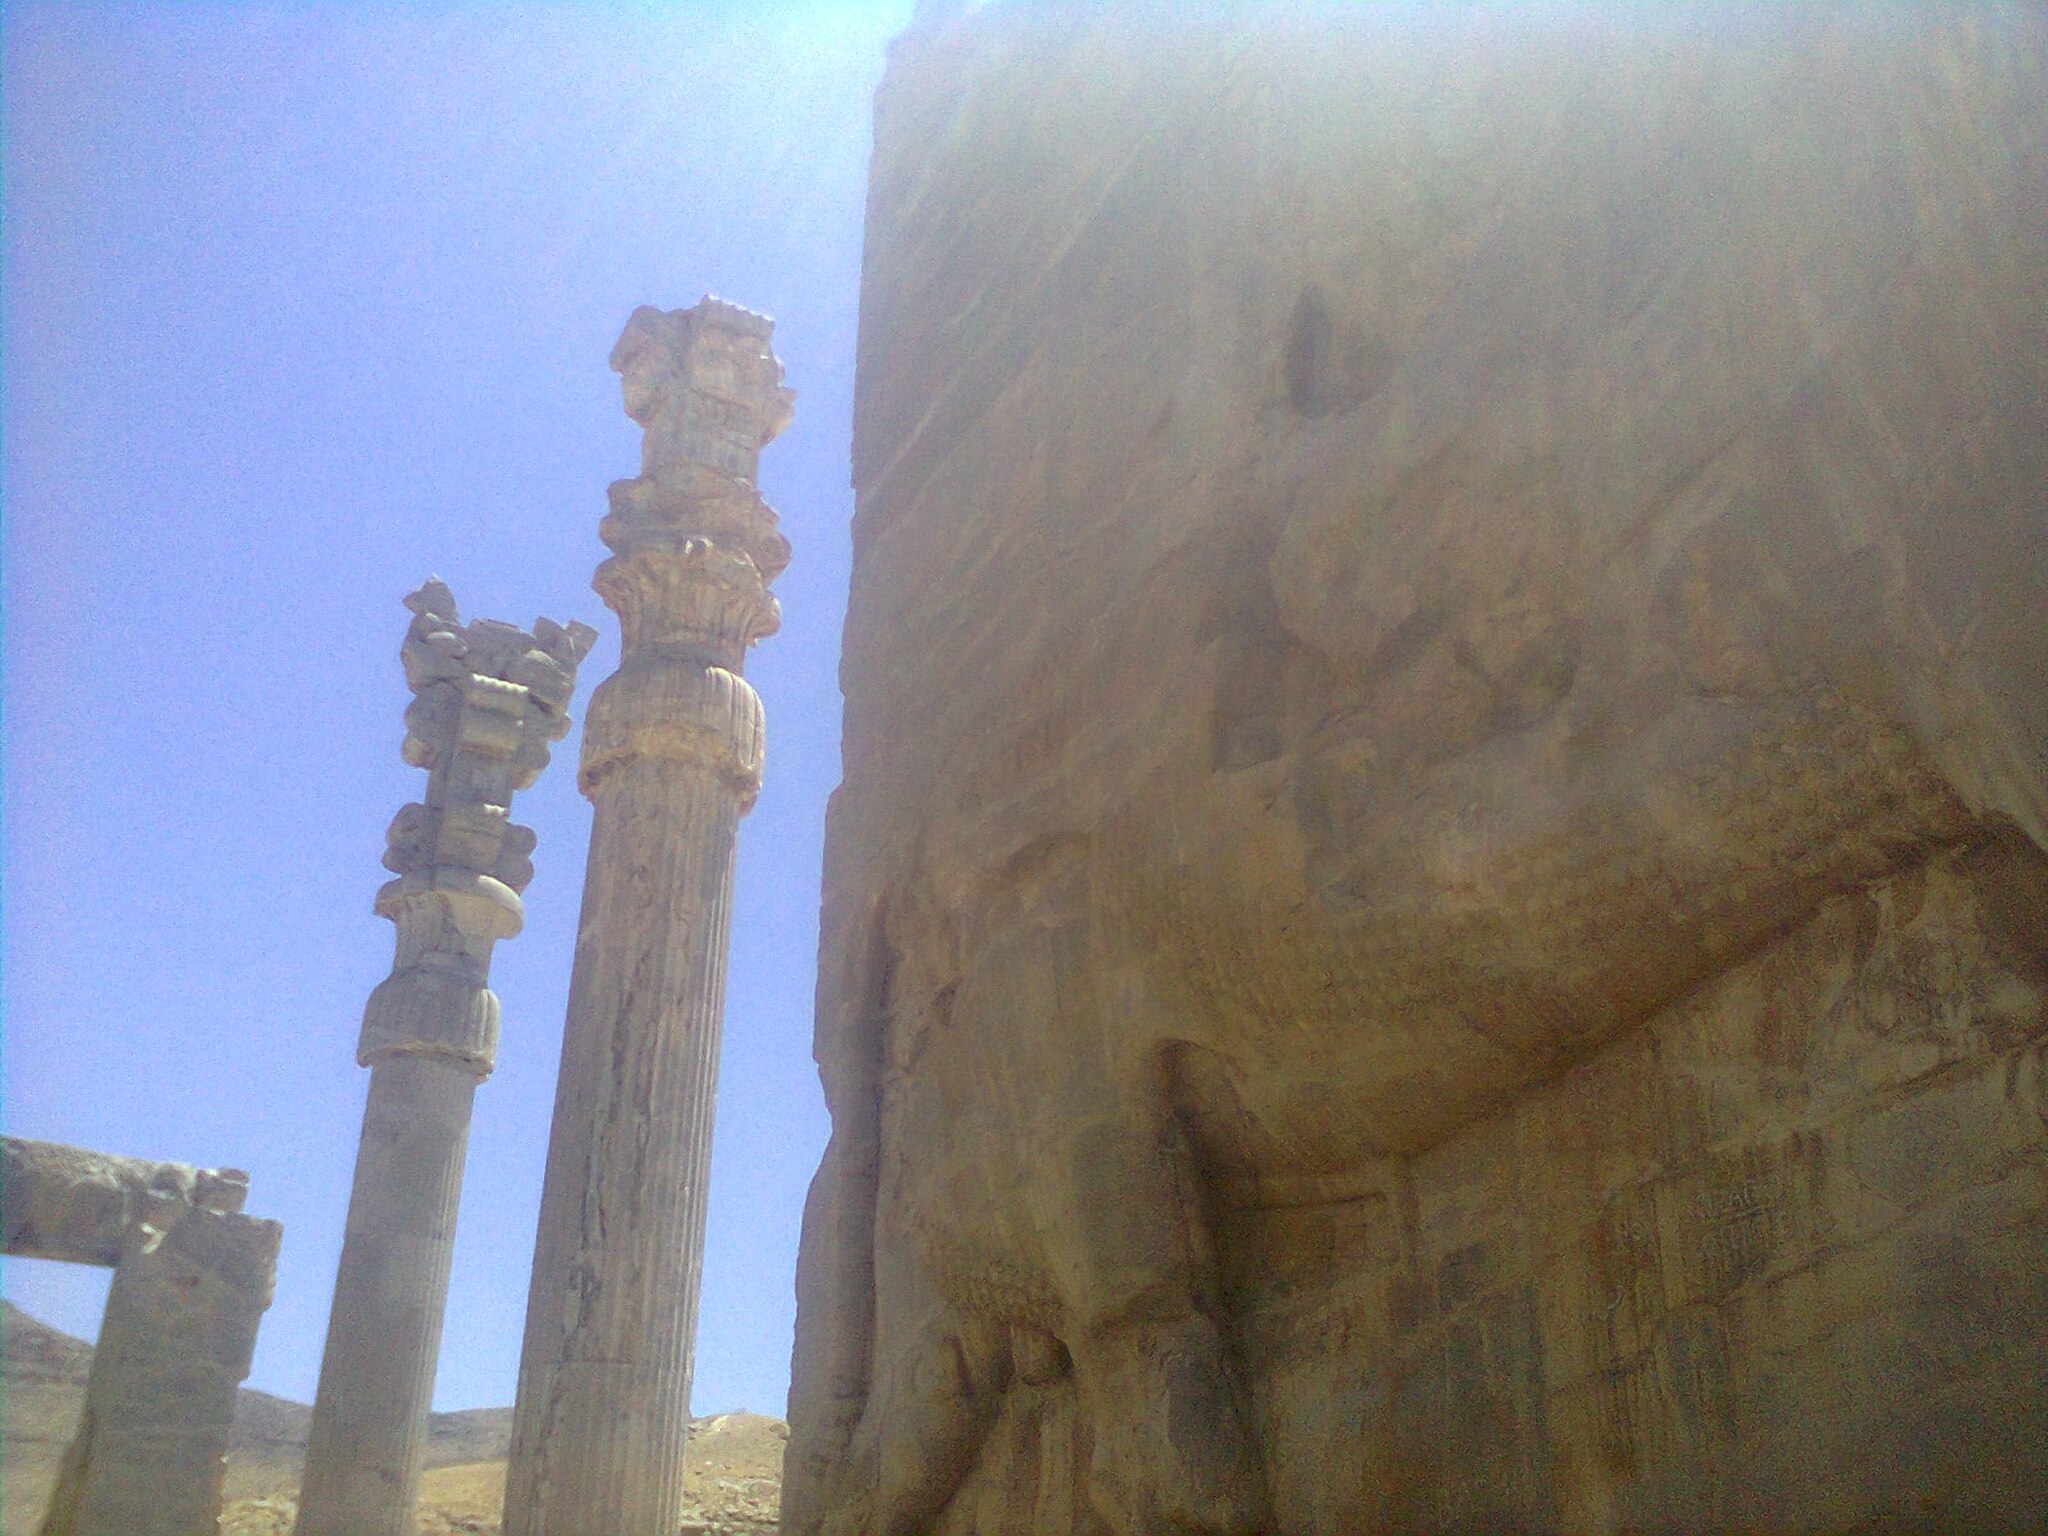
Title: ستون های تخت جمشید شیراز از نگاهی دیگر
Date: 2015-08-13 12:13:50
Categories: Persepolis, Images from Wiki Loves Monuments 2018, Self-published work, Cultural heritage monuments in Iran with known IDs, Uploaded via Campaign:wlm-ir, Images from Wiki Loves Monuments in Isfahan, Images from Wiki Loves Monuments 2018 in Iran, Iran photographs taken on 2015-08-13